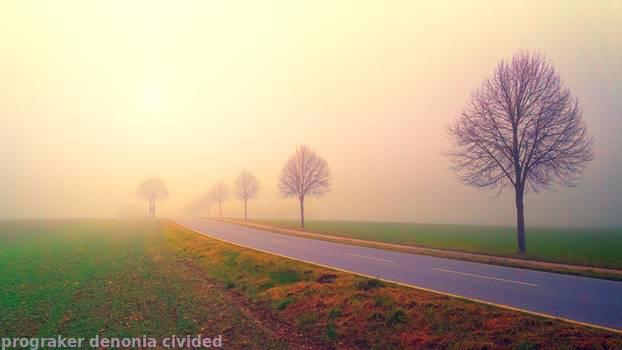
Label: Watermark